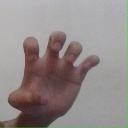
अक्षर: झ